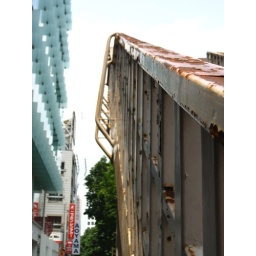
rusty pedestrian bridge in the middle of a modern city